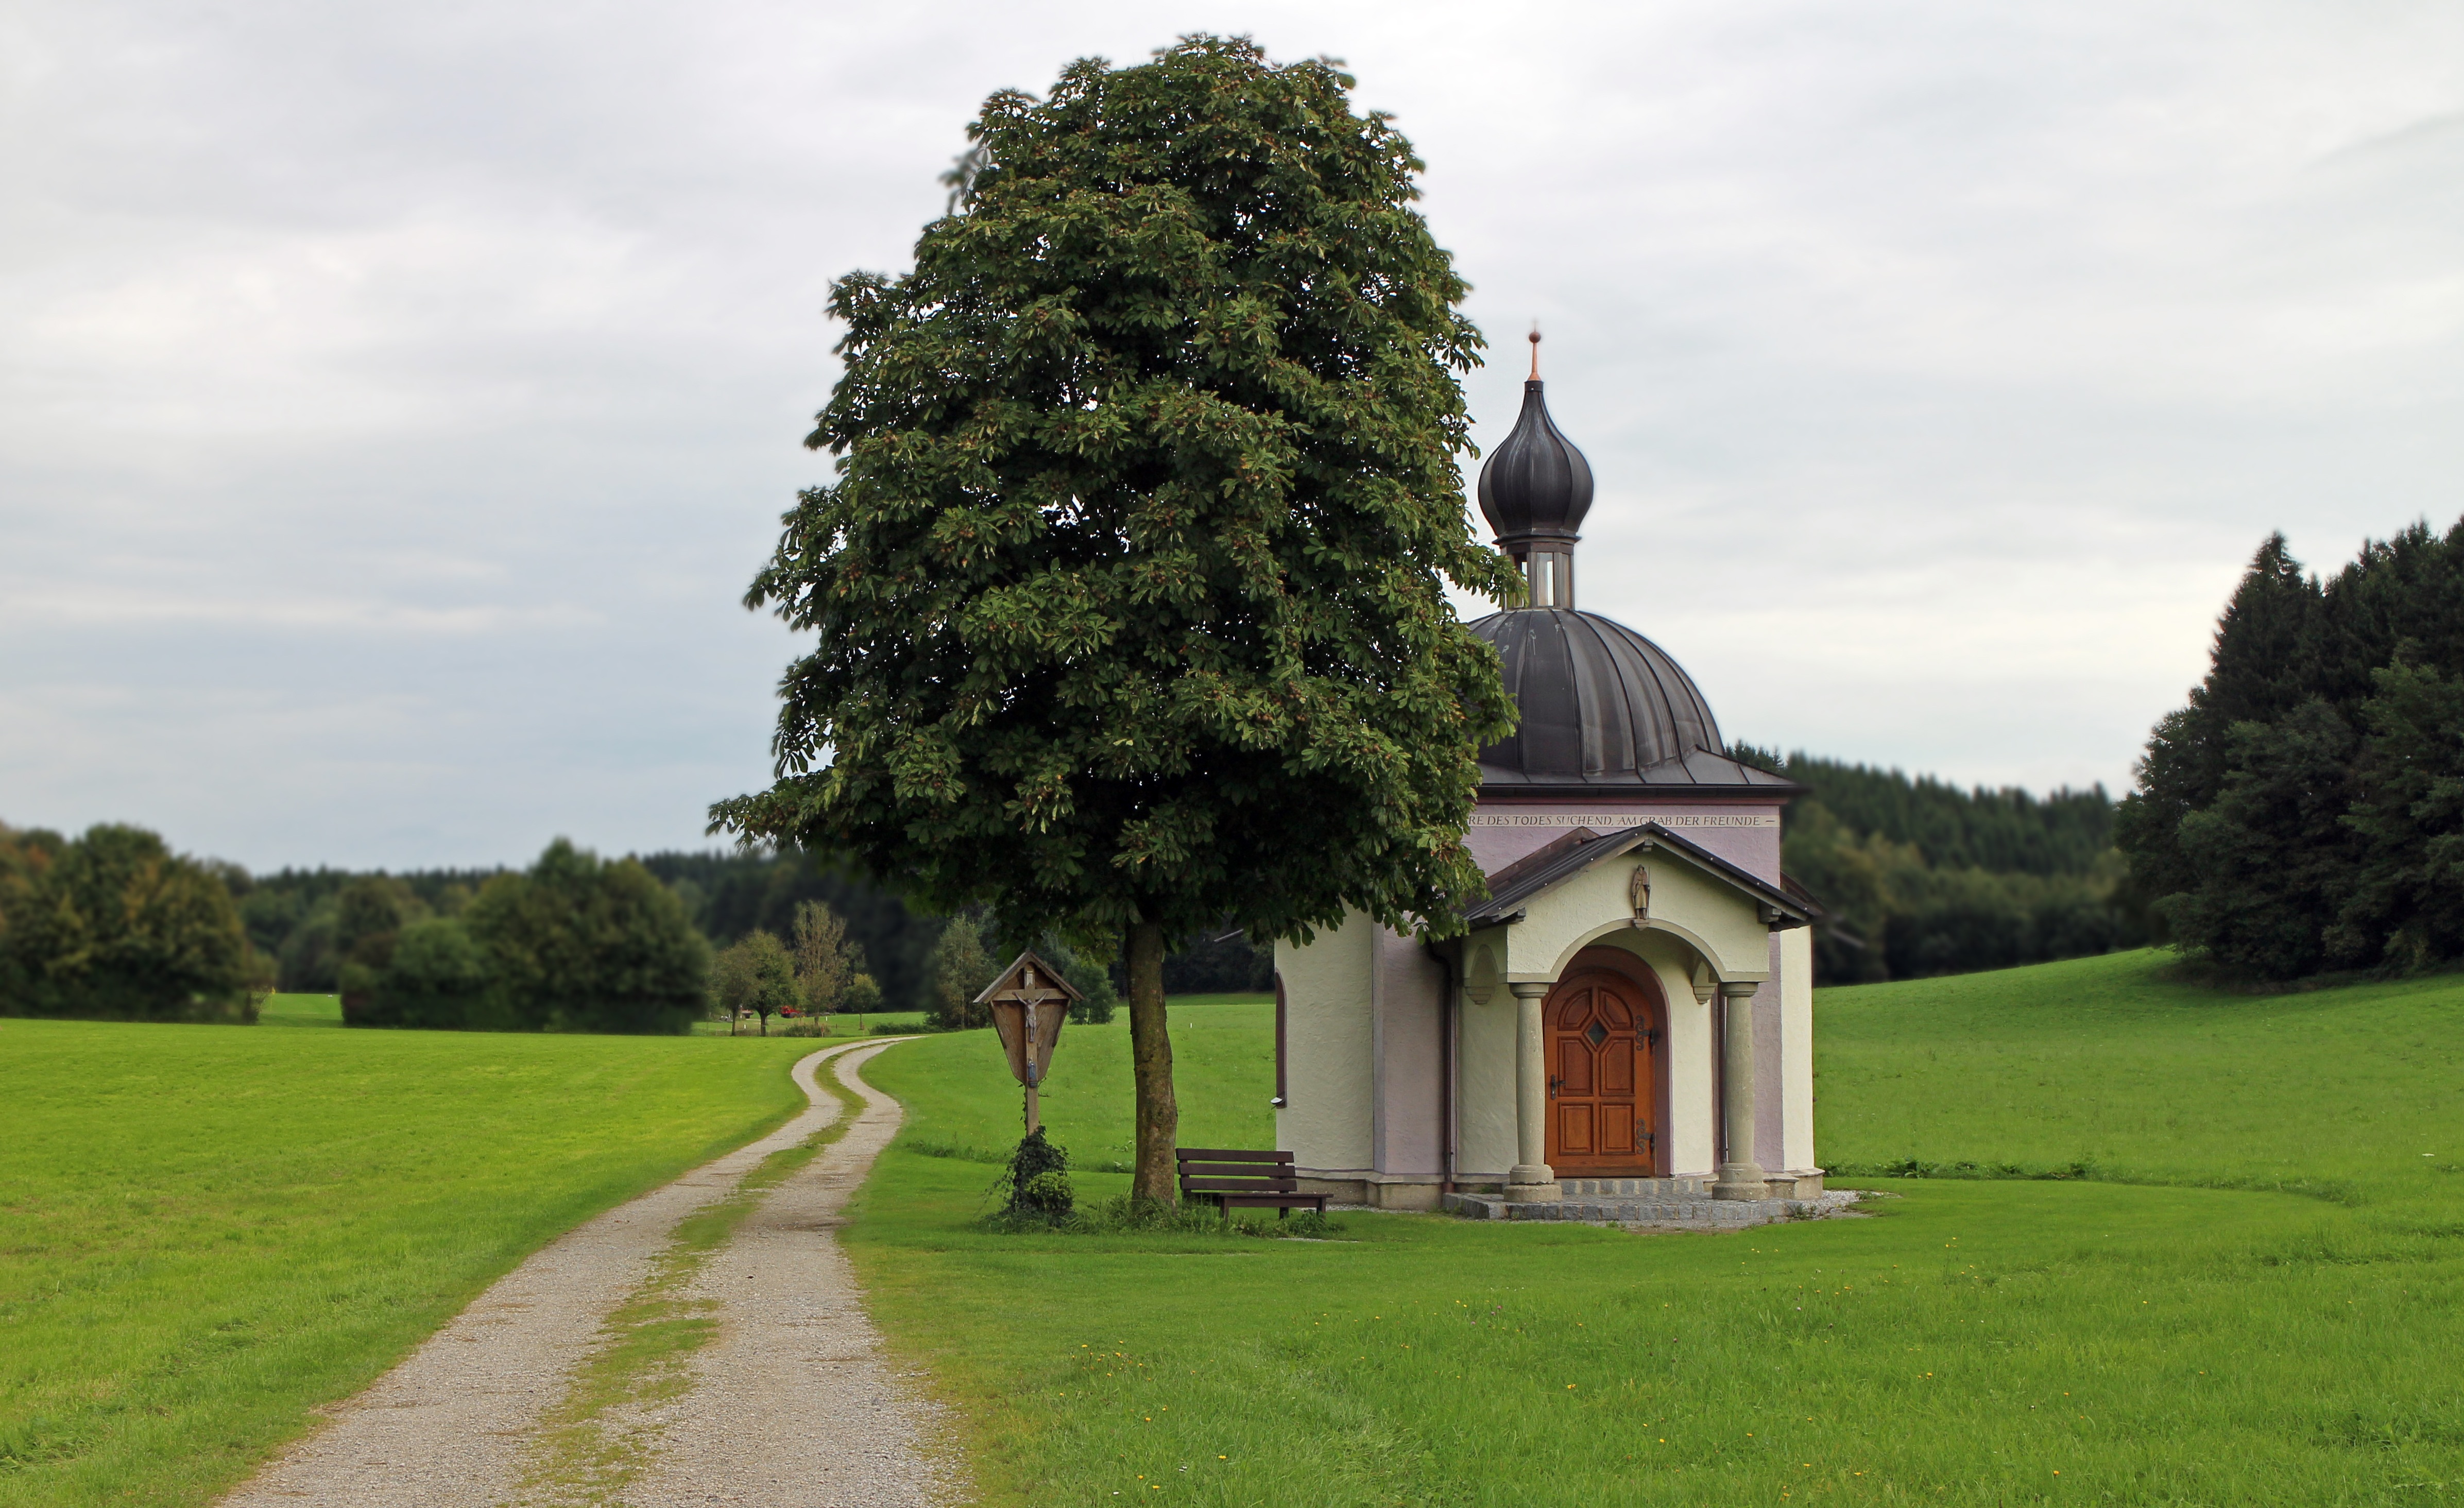
landscape, tree, nature, grass, structure, farm, lawn, meadow, house, building, green, religion, chapel, place of worship, christianity, estate, away, believe, house of prayer, rural area, wayside chapel, patron saint